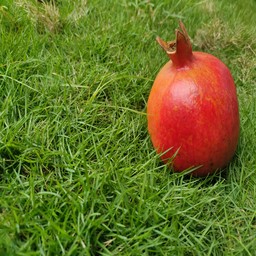
Fruit: Pomegranate
Quality: Good